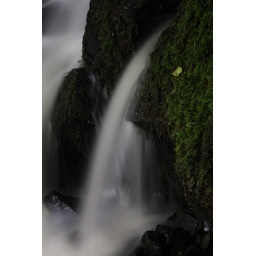
following the sound of water in the deep forest